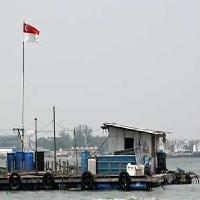
Weather: cloudy or overcast